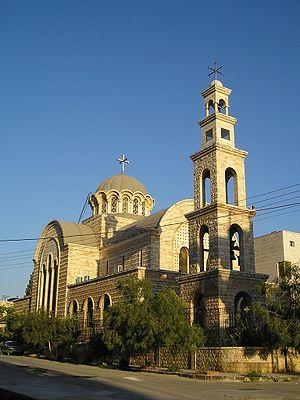
Cette liste est sans doute incomplète et peut-être mal ordonnée. Votre aide est la bienvenue !
L'archidiocèse grec-orthodoxe de Hama est une circonscription de l'Église orthodoxe d'Antioche. Il a son siège à Hama.